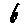
Label: 6